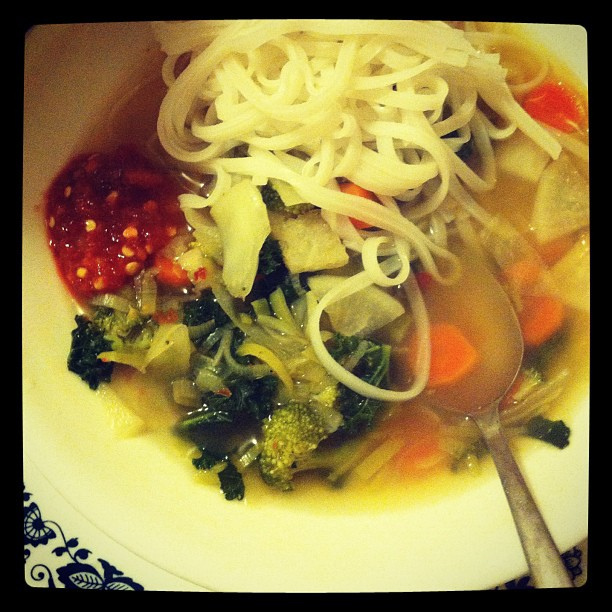
user: Given an image and a question. Answer the question in a short answer. Question: Why is there red sauce in noodles? Short Answer:
assistant: tomato